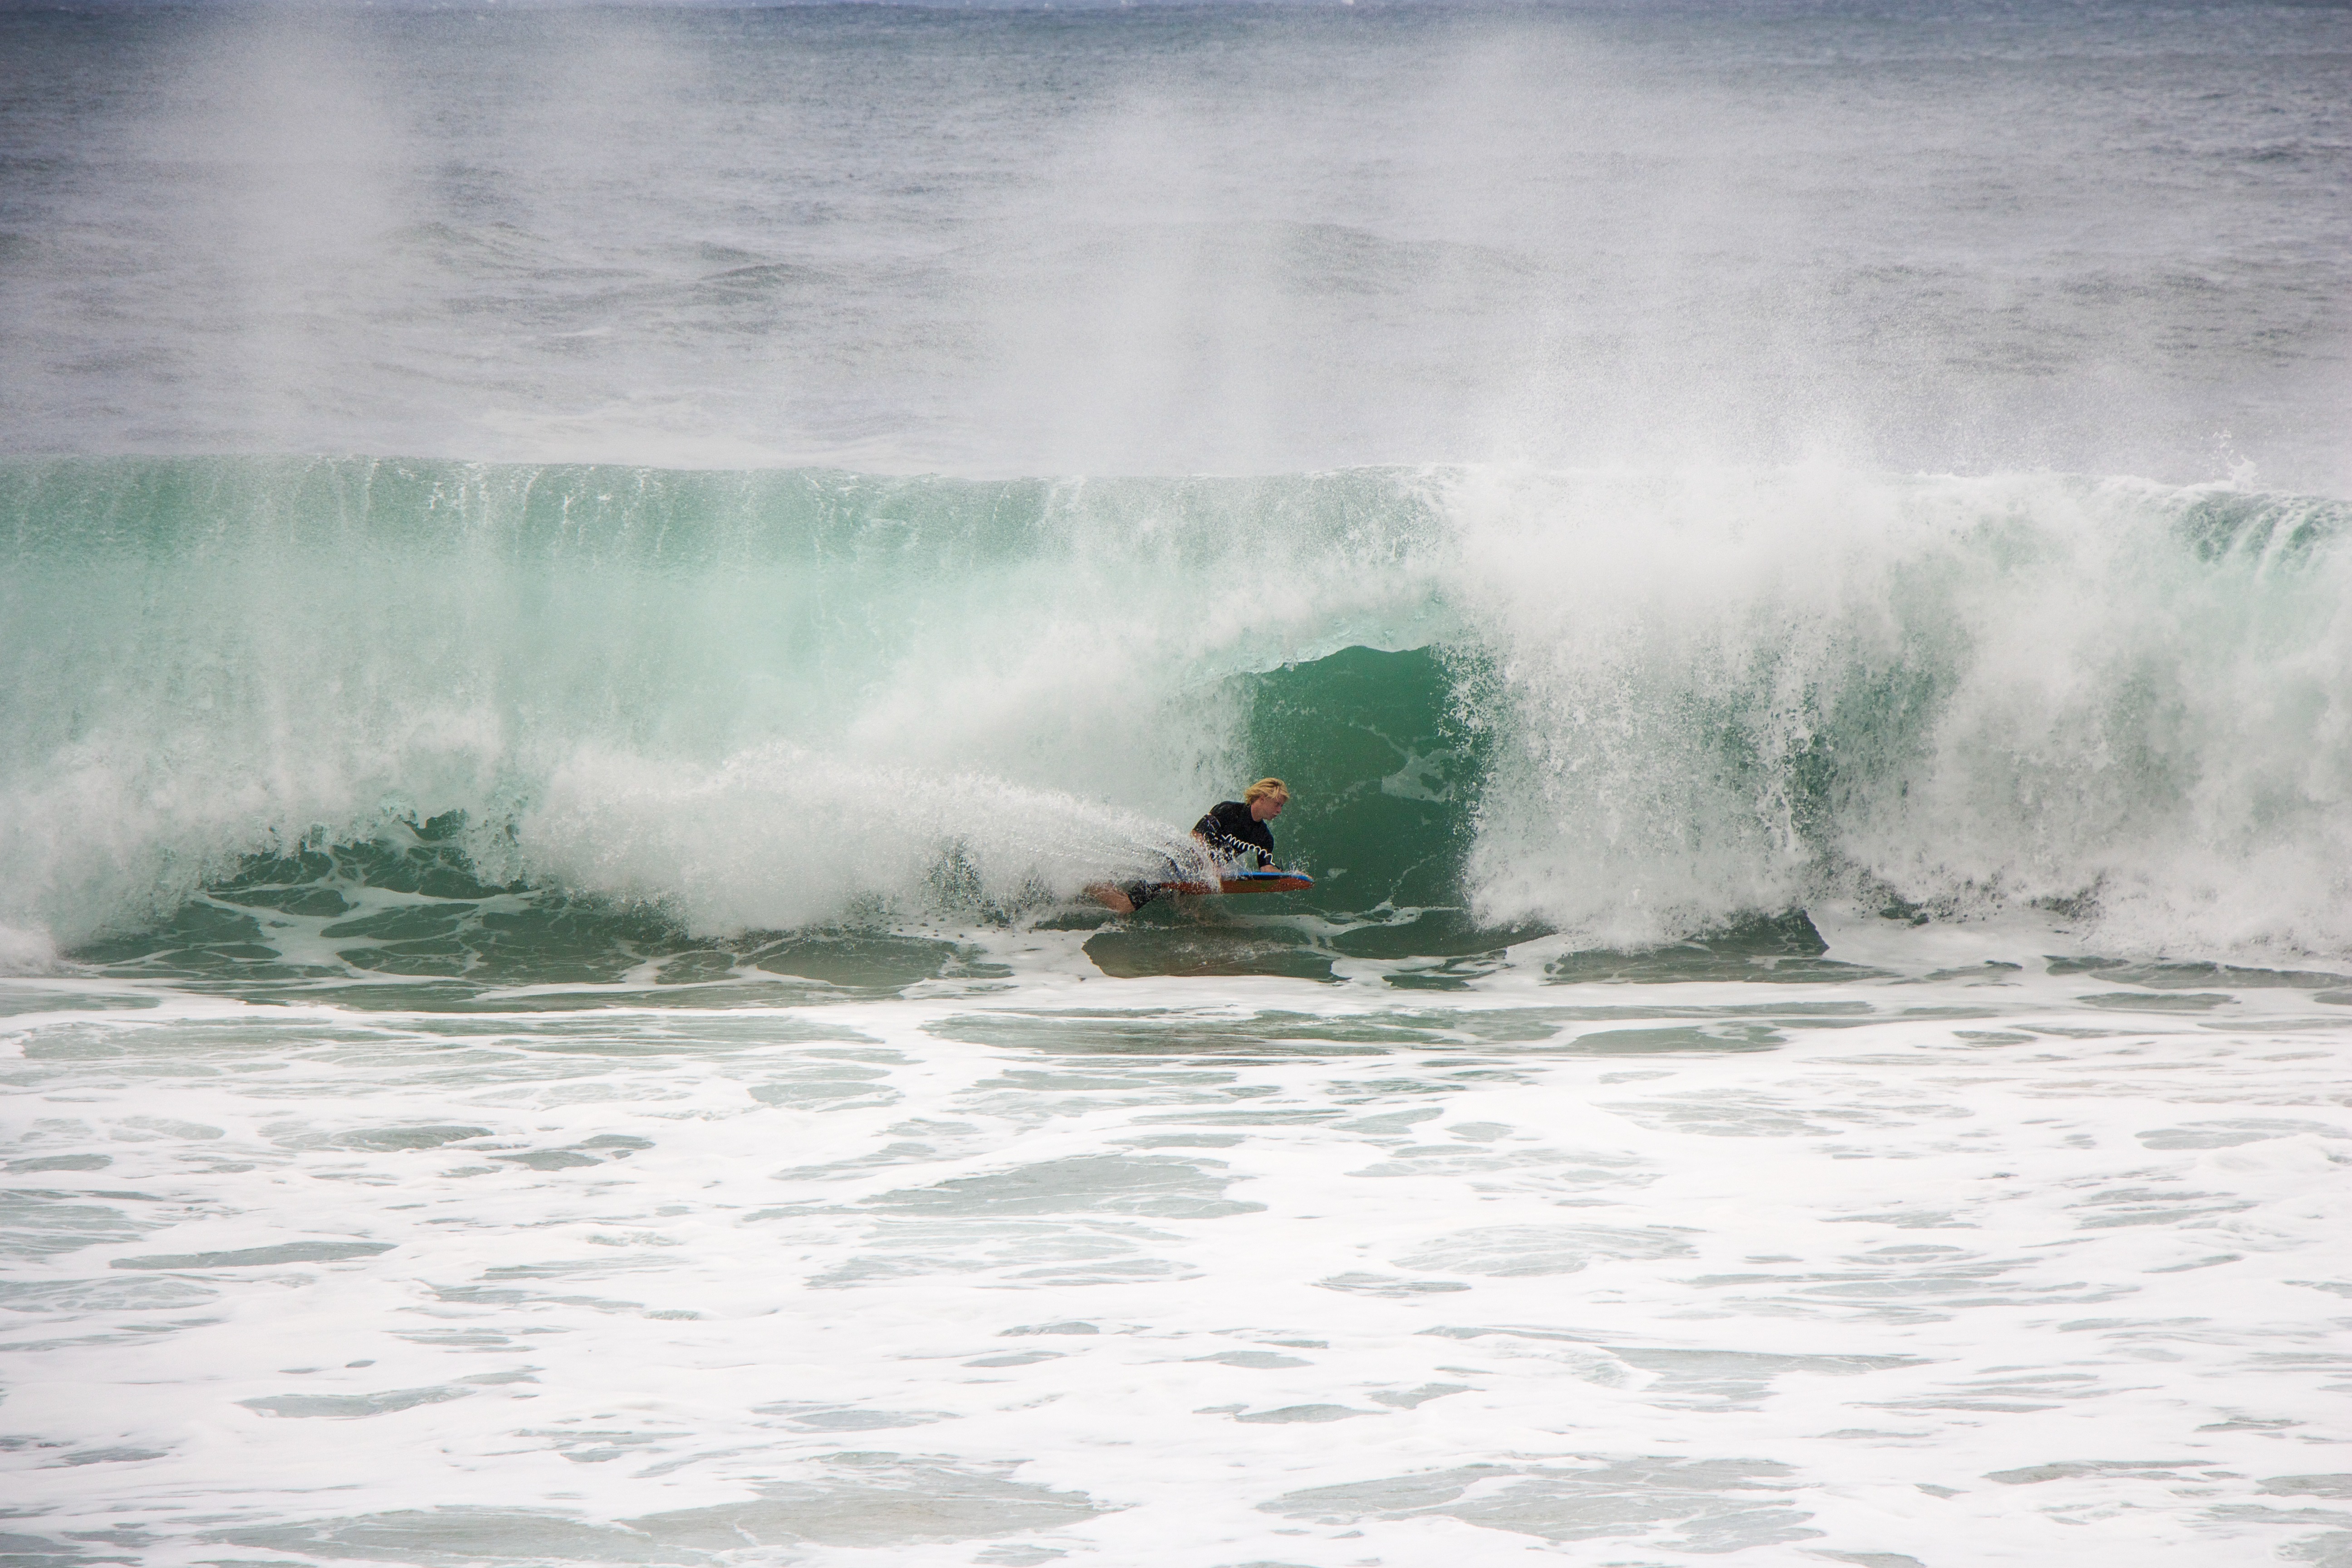
man, beach, sea, coast, water, nature, outdoor, sand, ocean, person, people, sky, sun, white, tube, wave, boy, tunnel, summer, vacation, travel, surf, surfing, young, scenic, tropical, usa, surfboard, holiday, blue, hawaii, extreme sport, tourism, lifestyle, outside, clouds, turquoise, sports, boating, rolling, hawaiian, waikiki, oahu, honolulu, islands, adult, wipeout, water sport, north shore, hawaii beach, lanikai, wind wave, boardsport, surfing equipment and supplies, surface water sports, bodyboarding